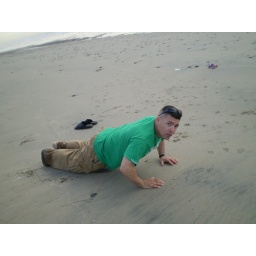
Me in rosarito beach near in playa blanca near my house